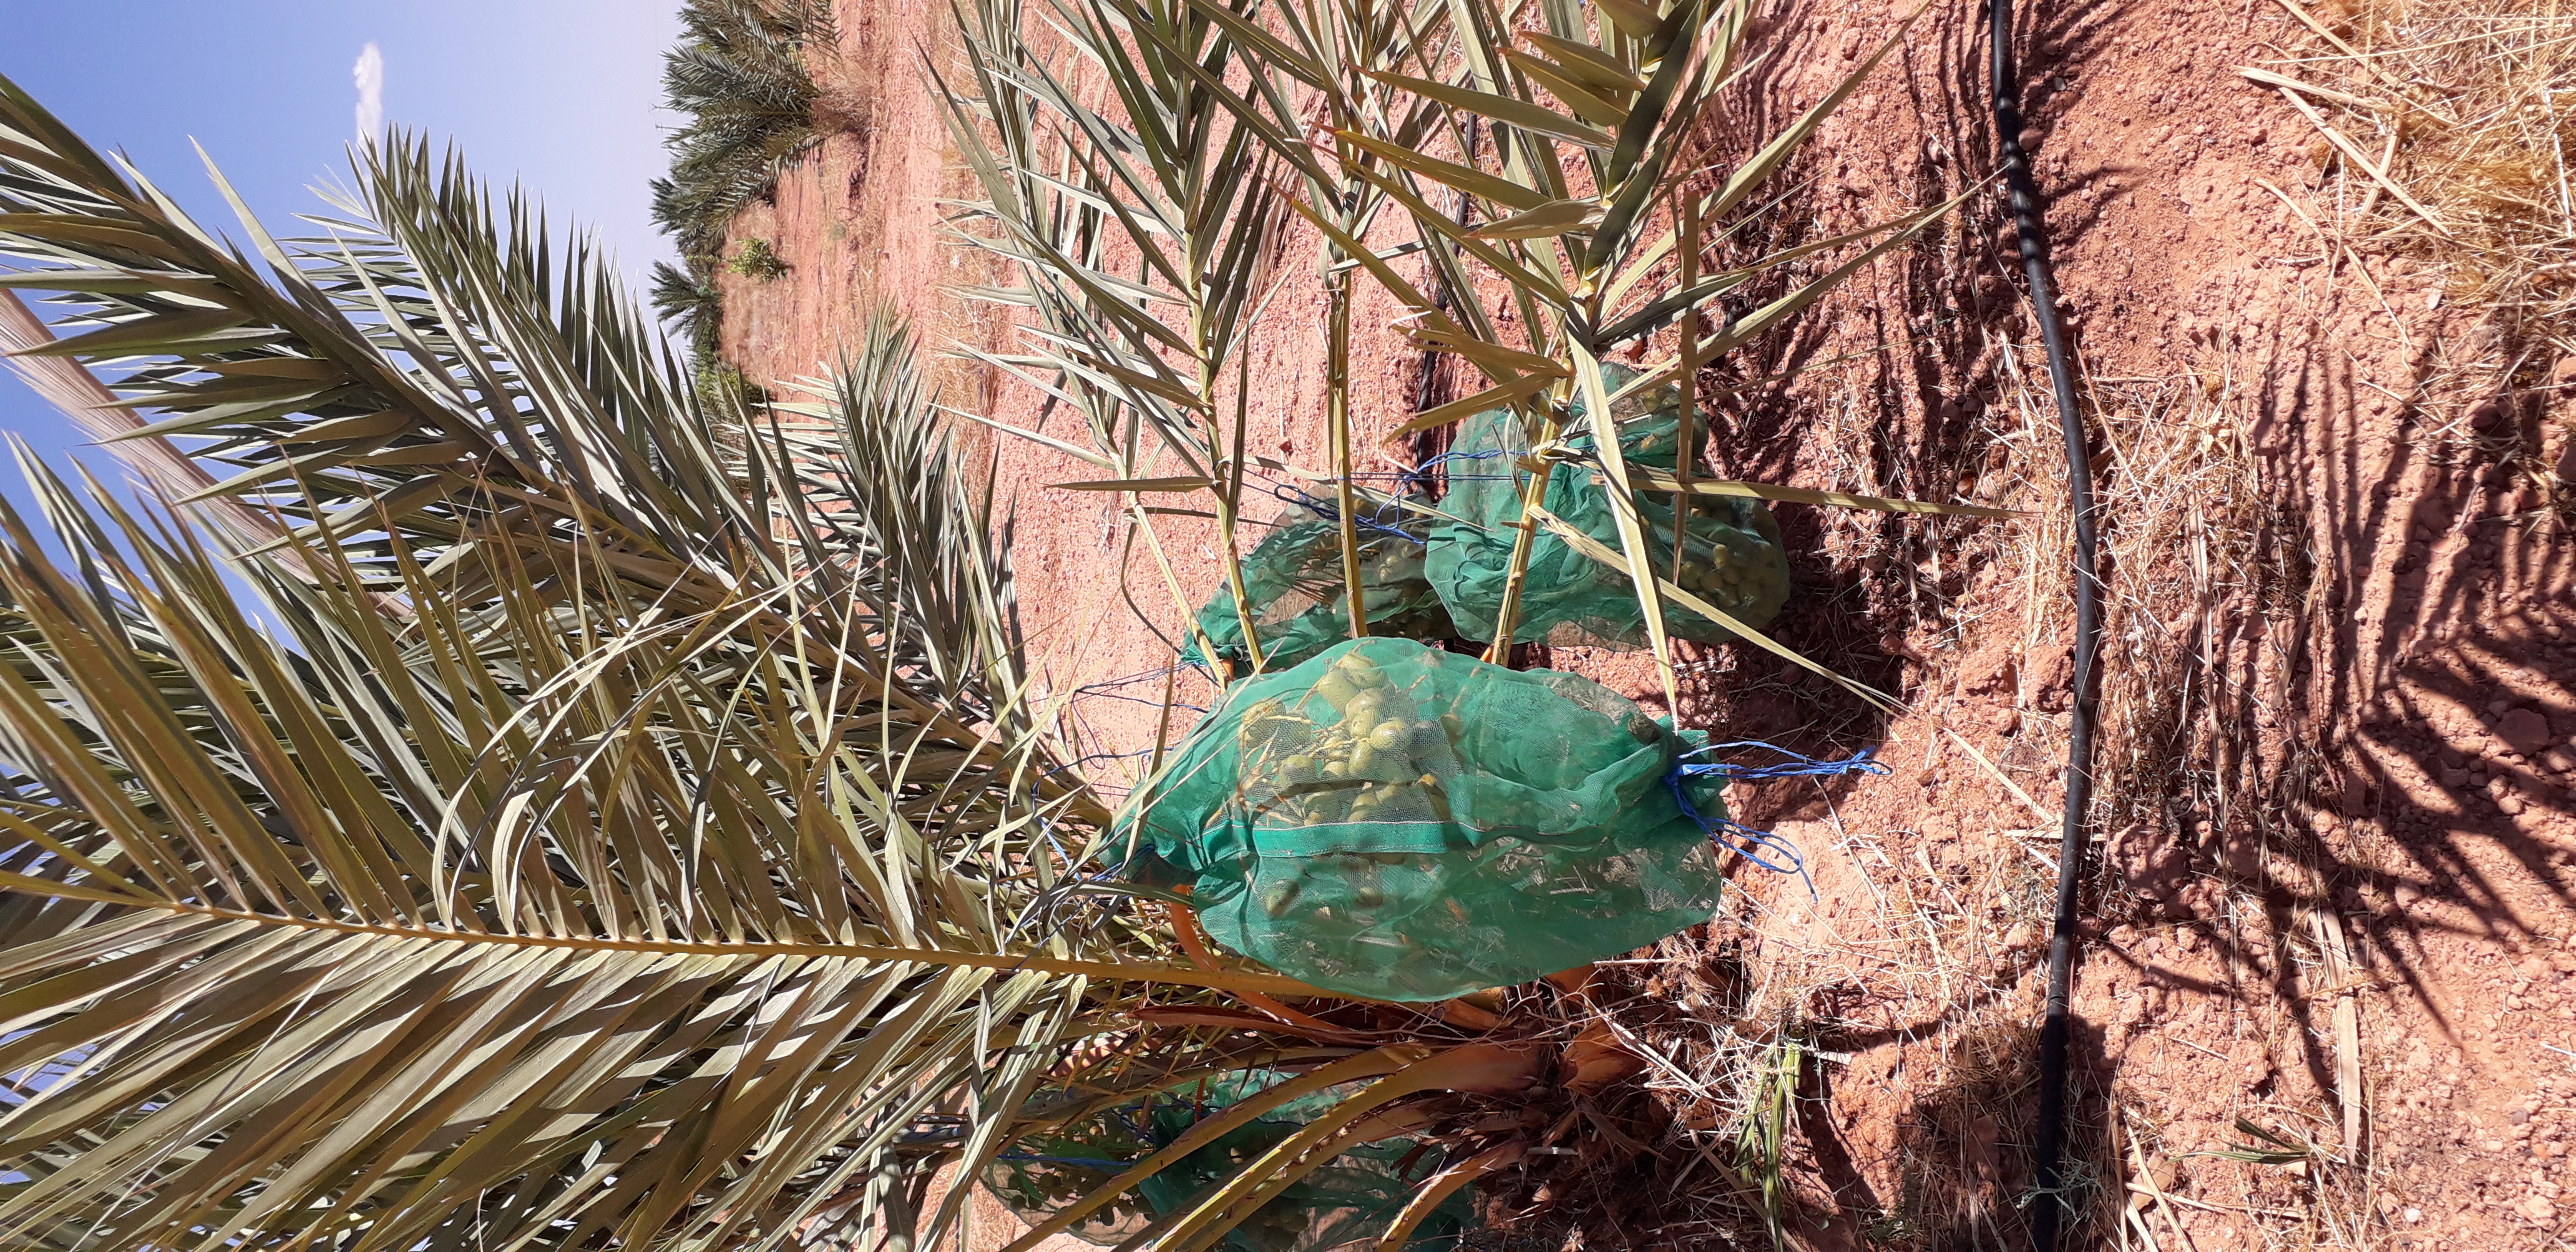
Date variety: Boufagous